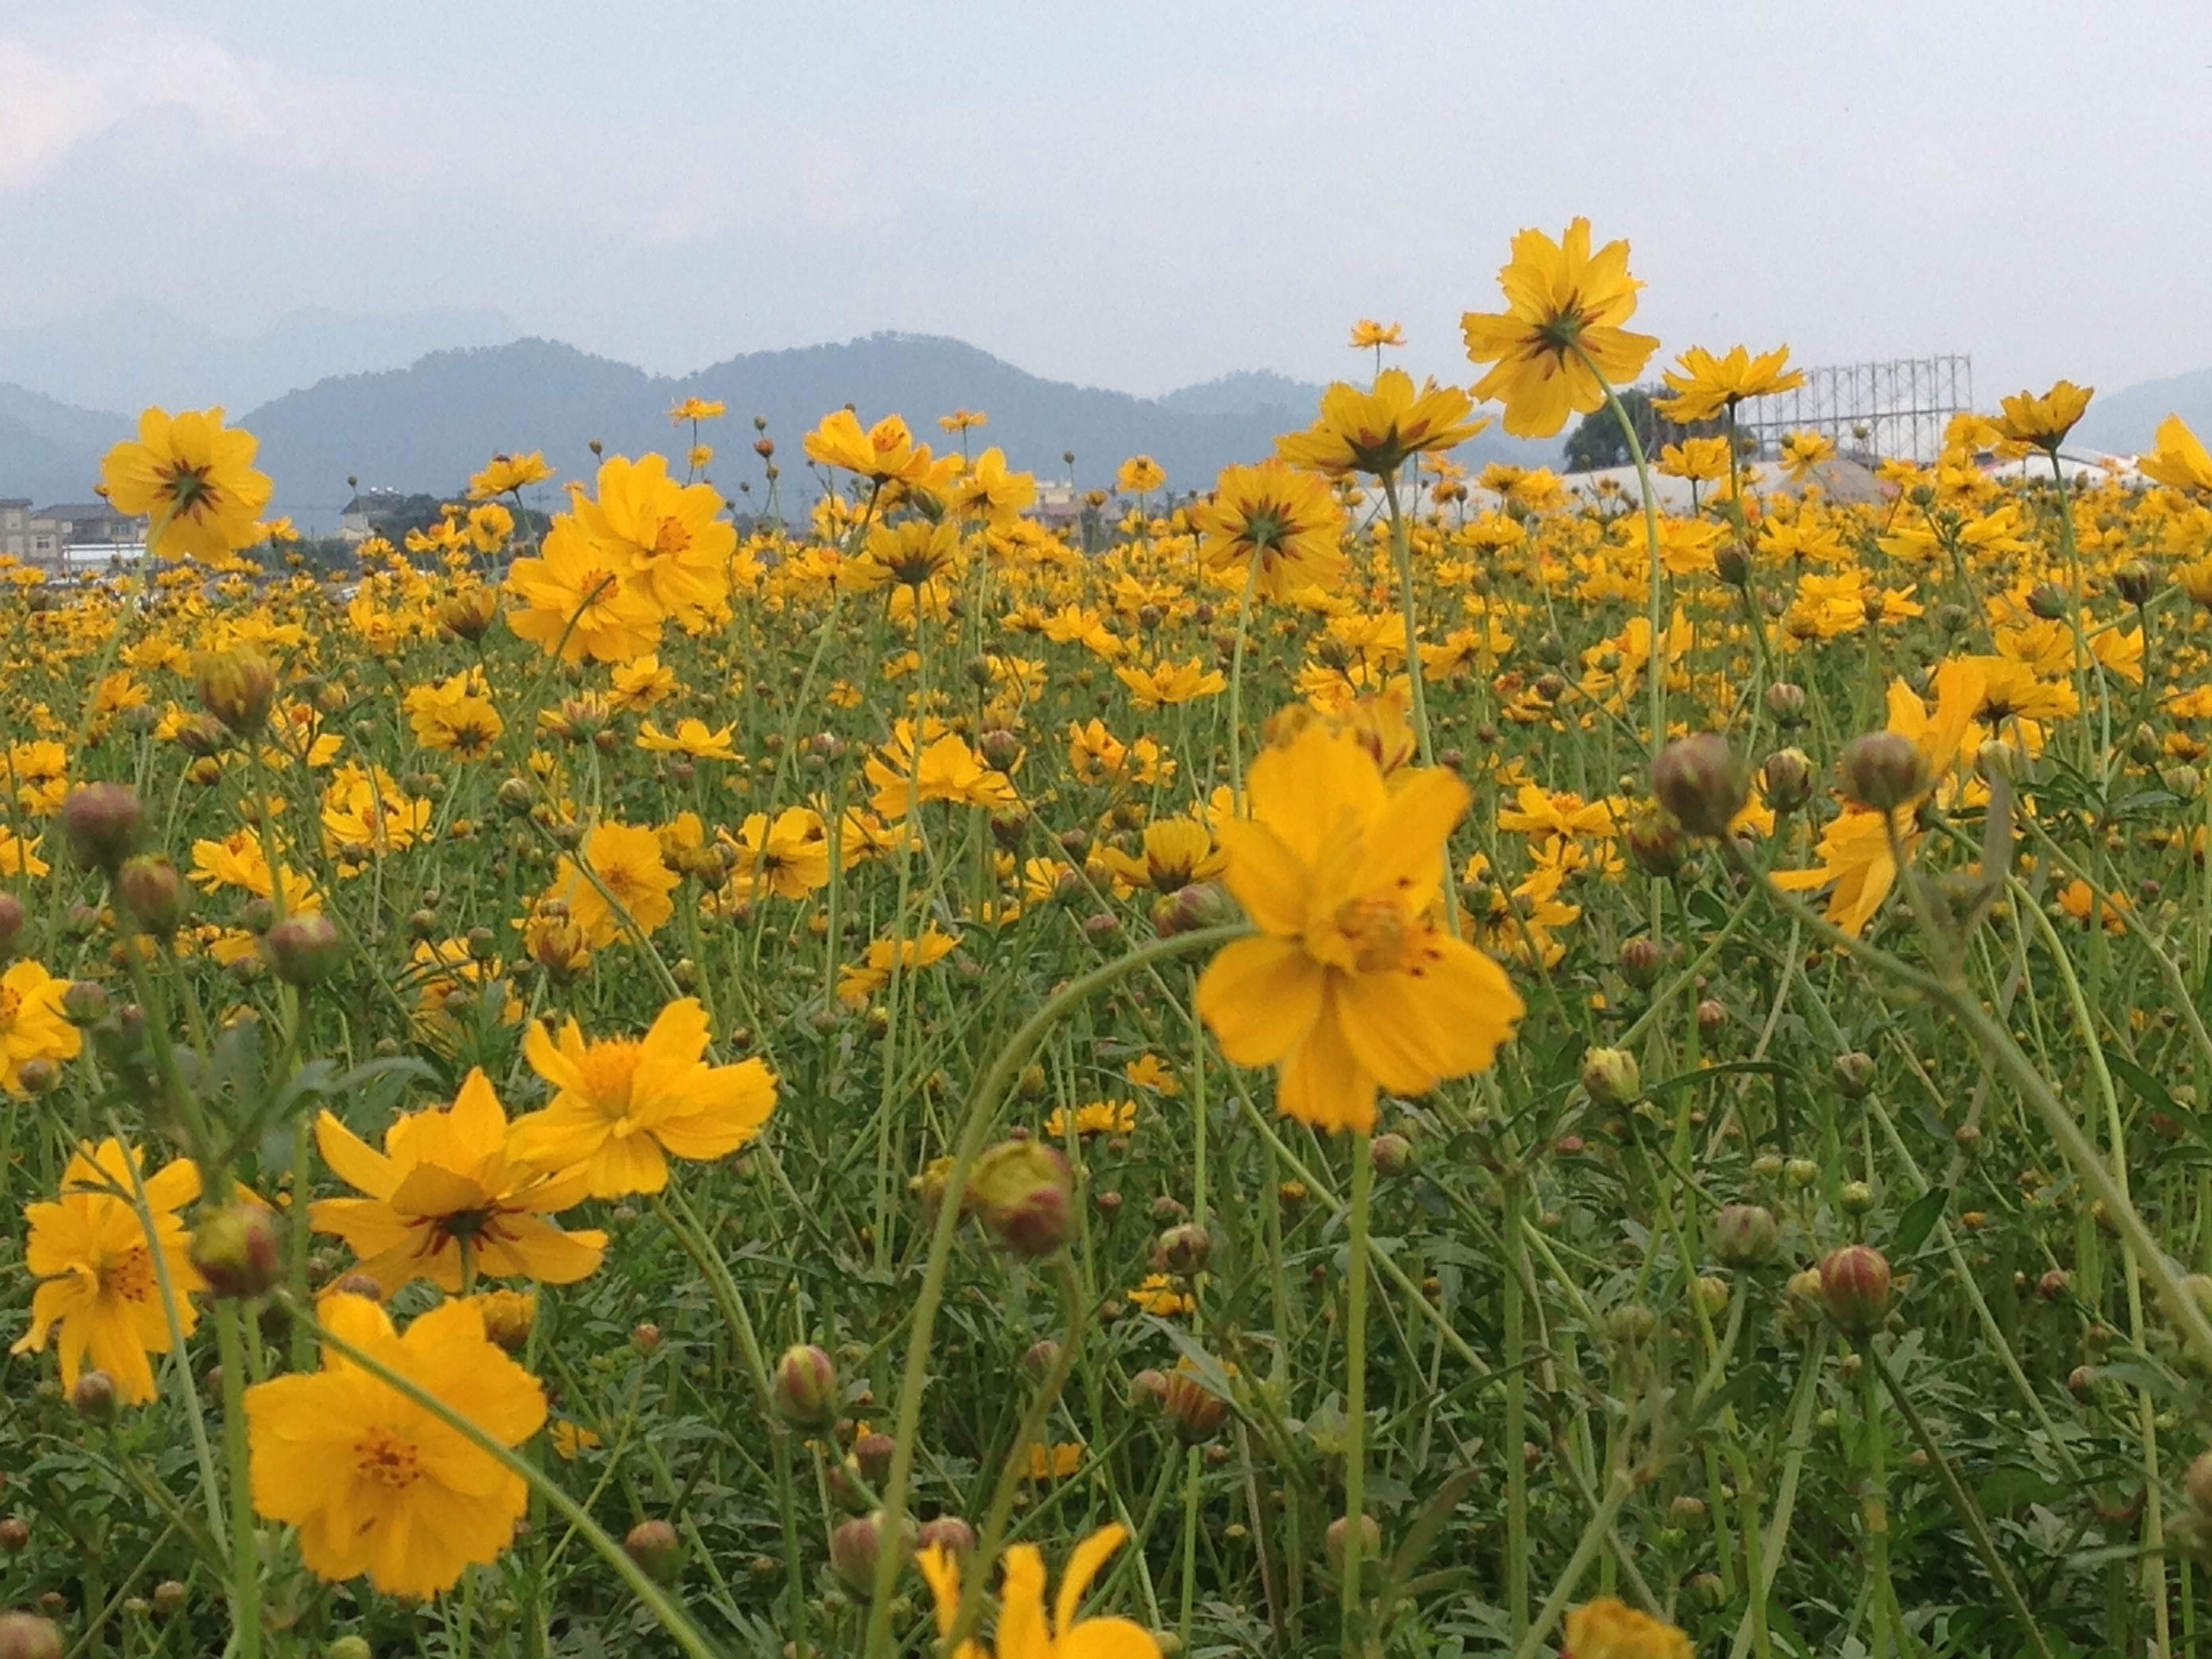
plant, field, meadow, prairie, flower, produce, flora, plain, wildflower, grassland, ecosystem, flowering plant, daisy family, sulfur cosmos, eschscholzia californica, land plant